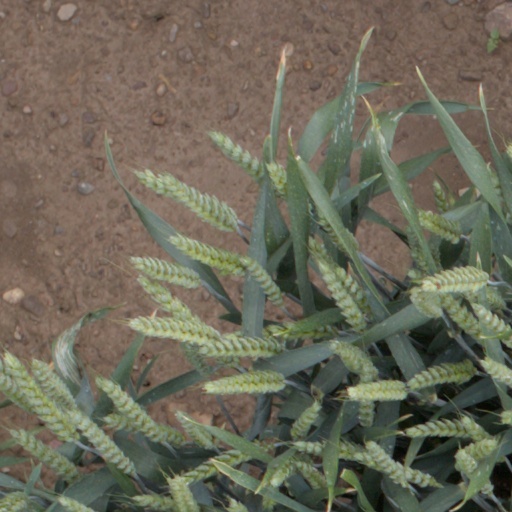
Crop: wheat